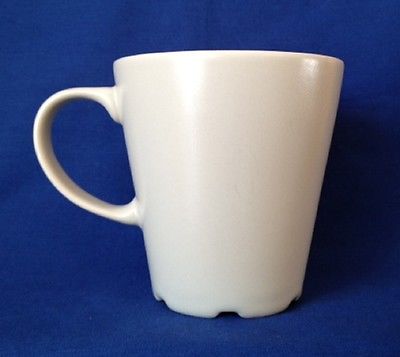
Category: mug